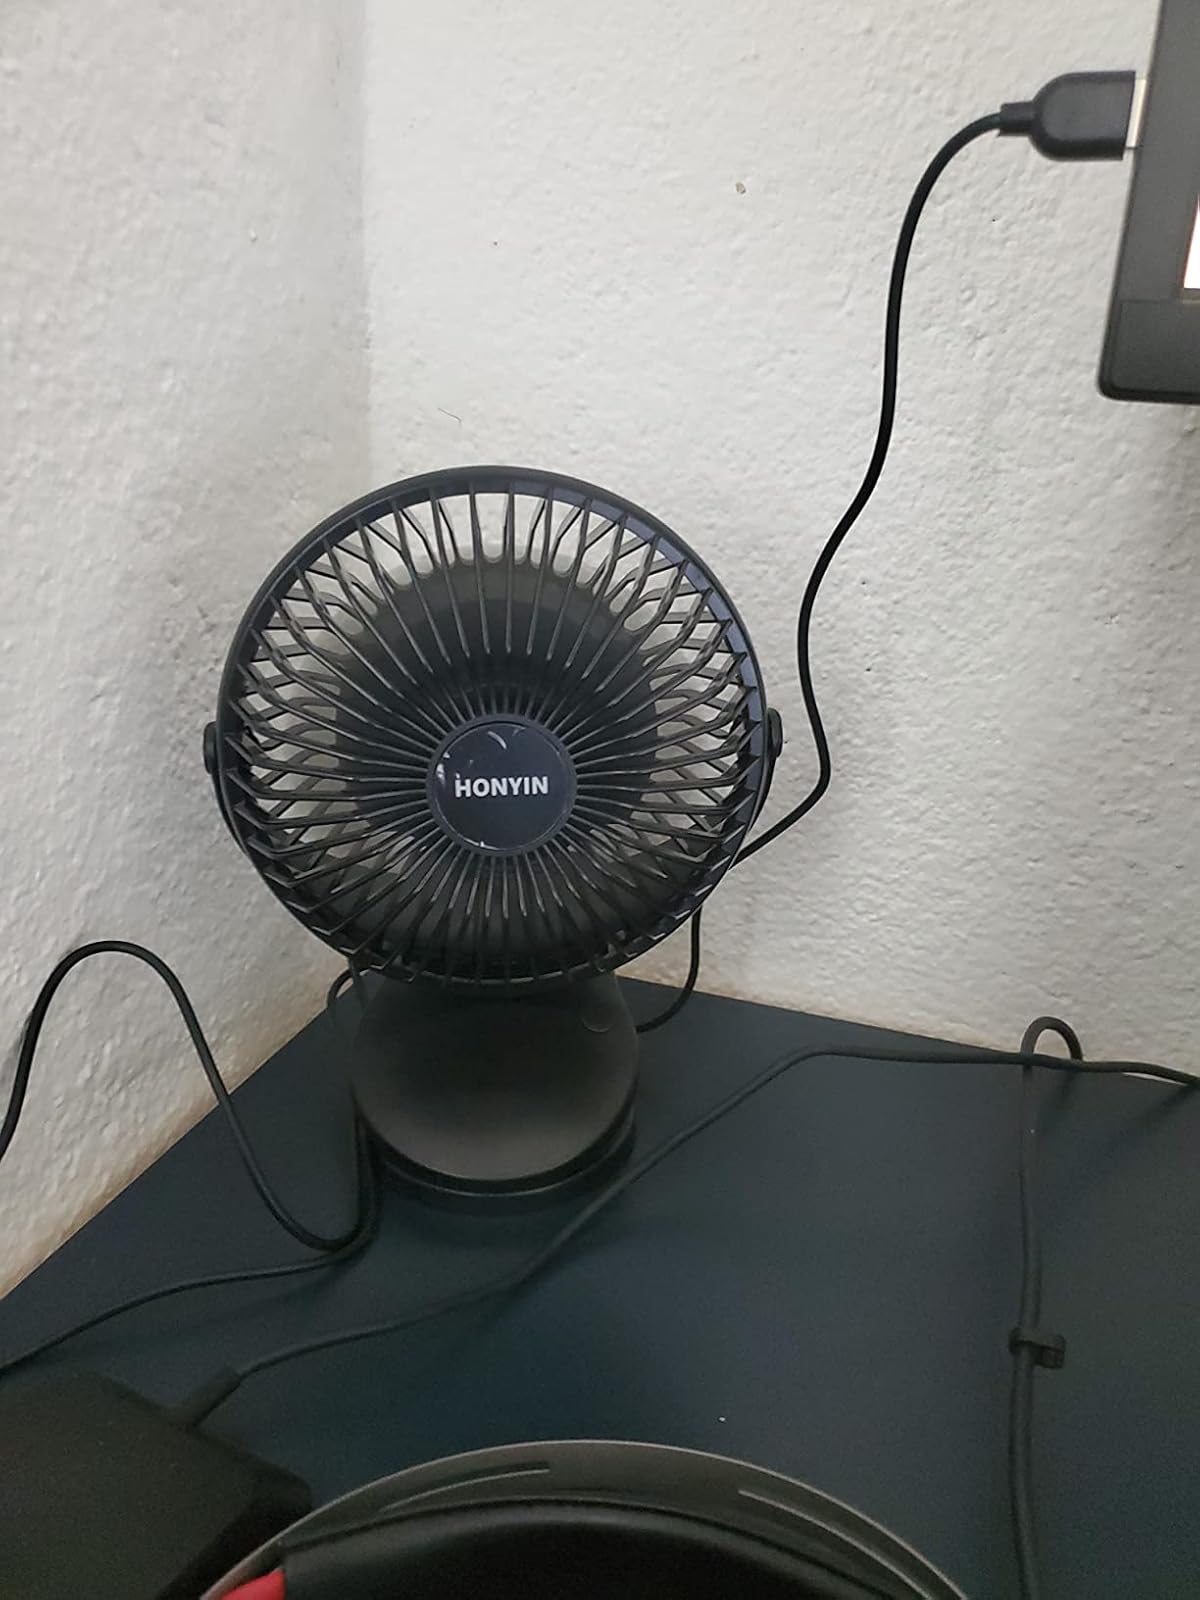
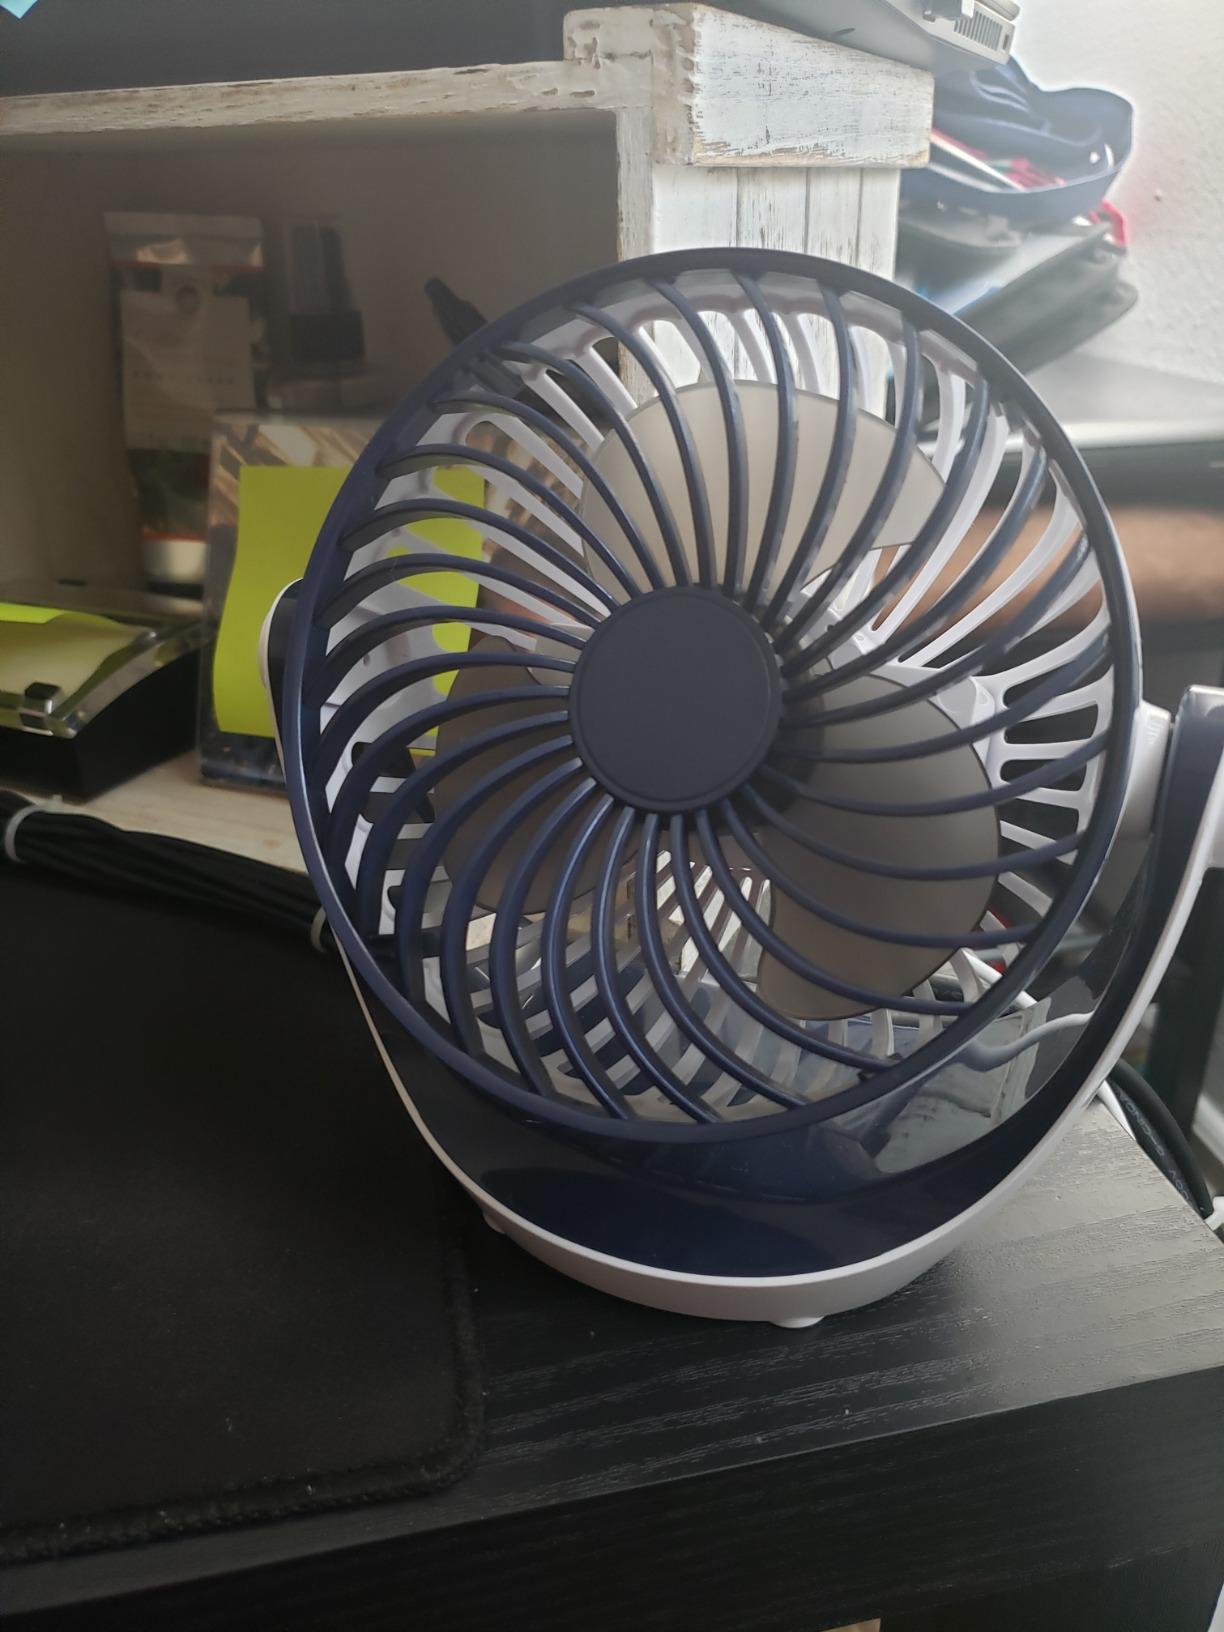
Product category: fan
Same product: no